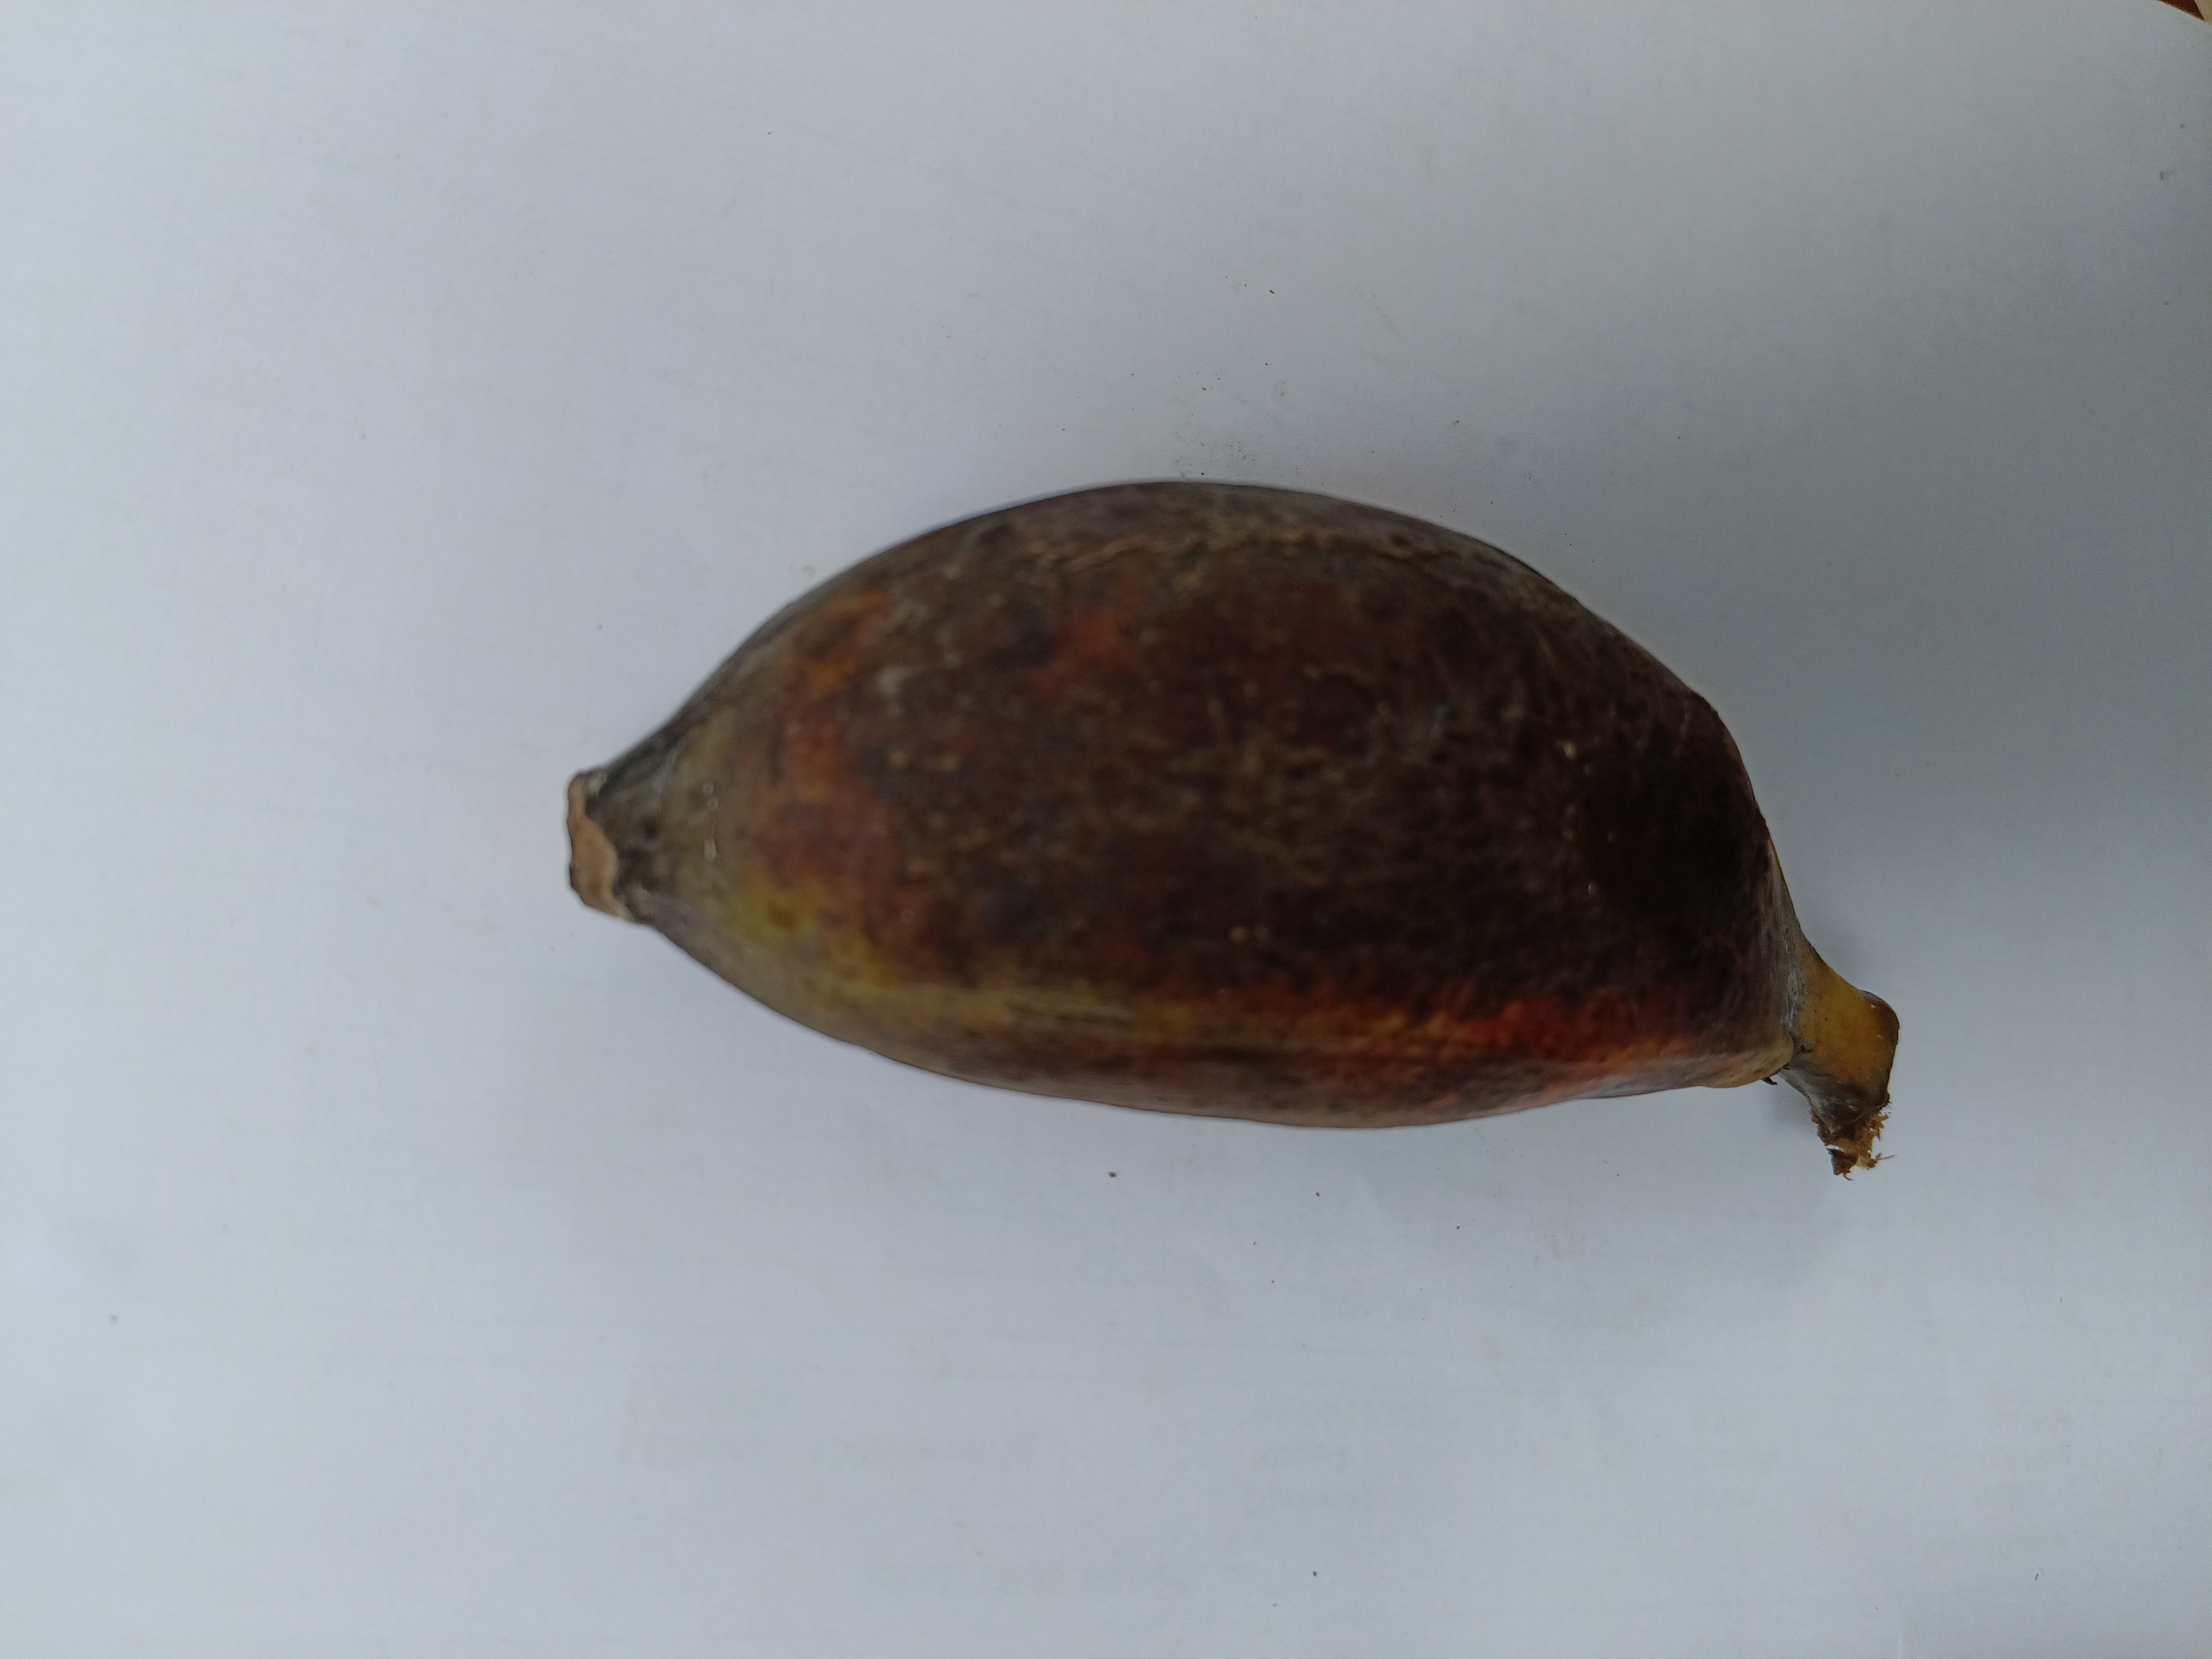
Banana variety: Bichi